Horatio C. Wood Jr.

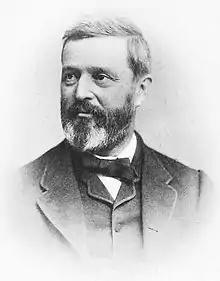
Wood in 1889

Horatio Curtis Wood Jr. (January 13, 1841 – January 3, 1920) was an American physician and biologist. Born into a wealthy Pennsylvania family, he attended the Medical Department of the University of Pennsylvania, and after serving as a surgeon in the American Civil War, continued to teach at the University. A member of the National Academy of Sciences, he was known for his 1874 text "Treatise on Therapeutics", which became a widely used medical textbook, and also for his botanical and zoological work: writing on freshwater algae, fossil plants, arachnids, and myriapods.